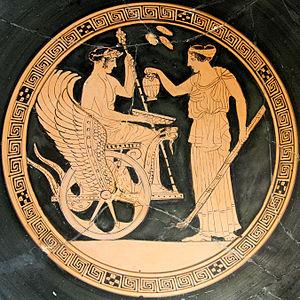
Triptolème et Korê, tondo d'une coupe attique à figures rouges, v. 470–460 av. J.-C., découvert à Vulci.
Dans la mythologie grecque, Triptolème est le héros grâce à qui l'humanité apprend l'agriculture, et donc la civilisation. Il répand le culte de Déméter et crée les mystères d'Éleusis.